Fehring

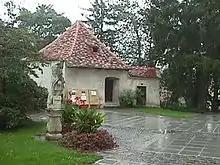
Relic of the Tabor

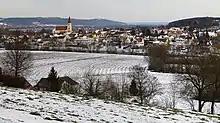
Form south west side

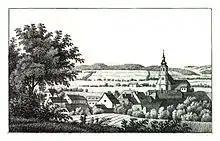
Fehring 1820, Lith. J.F. Kaiser

Fehring is a municipality in the district of Südoststeiermark in Styria, Austria. The landscape is rolling hills cut by the valley of the Raab. Fehring is on a socket some metres above the valley floor. The town is bordered to the east by Burgenland.